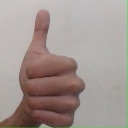
अक्षर: थ